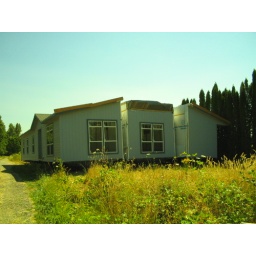
The house as it sat in the field during the summer